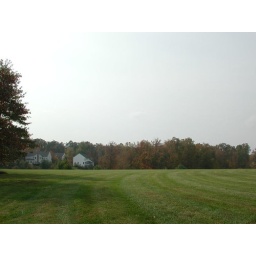
the field near my house